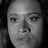
Emotion: neutral